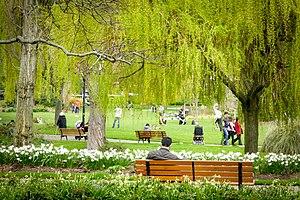
Le square Saint-Roch
Le Havre est une commune française du Nord-Ouest de la France située dans le département de la Seine-Maritime en région Normandie, située sur la rive droite de l'estuaire de la Seine. Son port est le deuxième de France après celui de Marseille pour le trafic total et le premier port français pour les conteneurs.